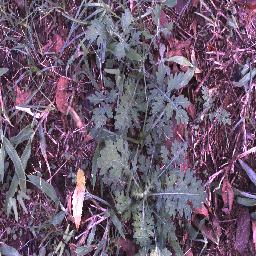
Label: parthenium